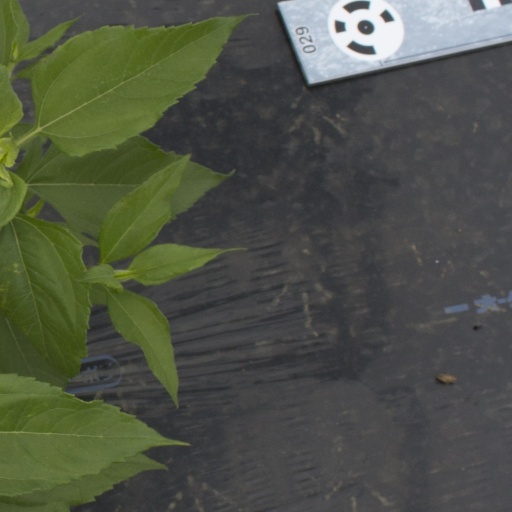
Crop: Jerusalem artichoke